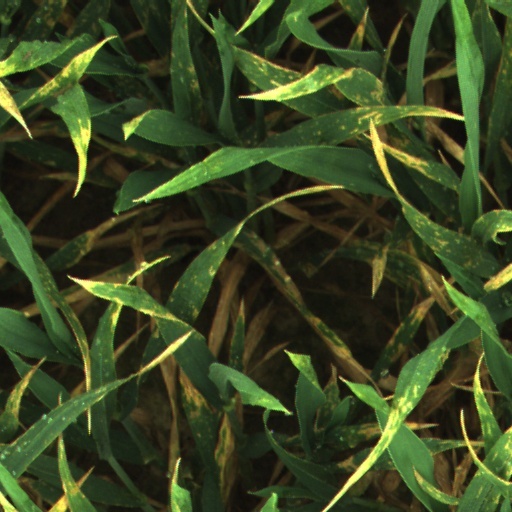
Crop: wheat